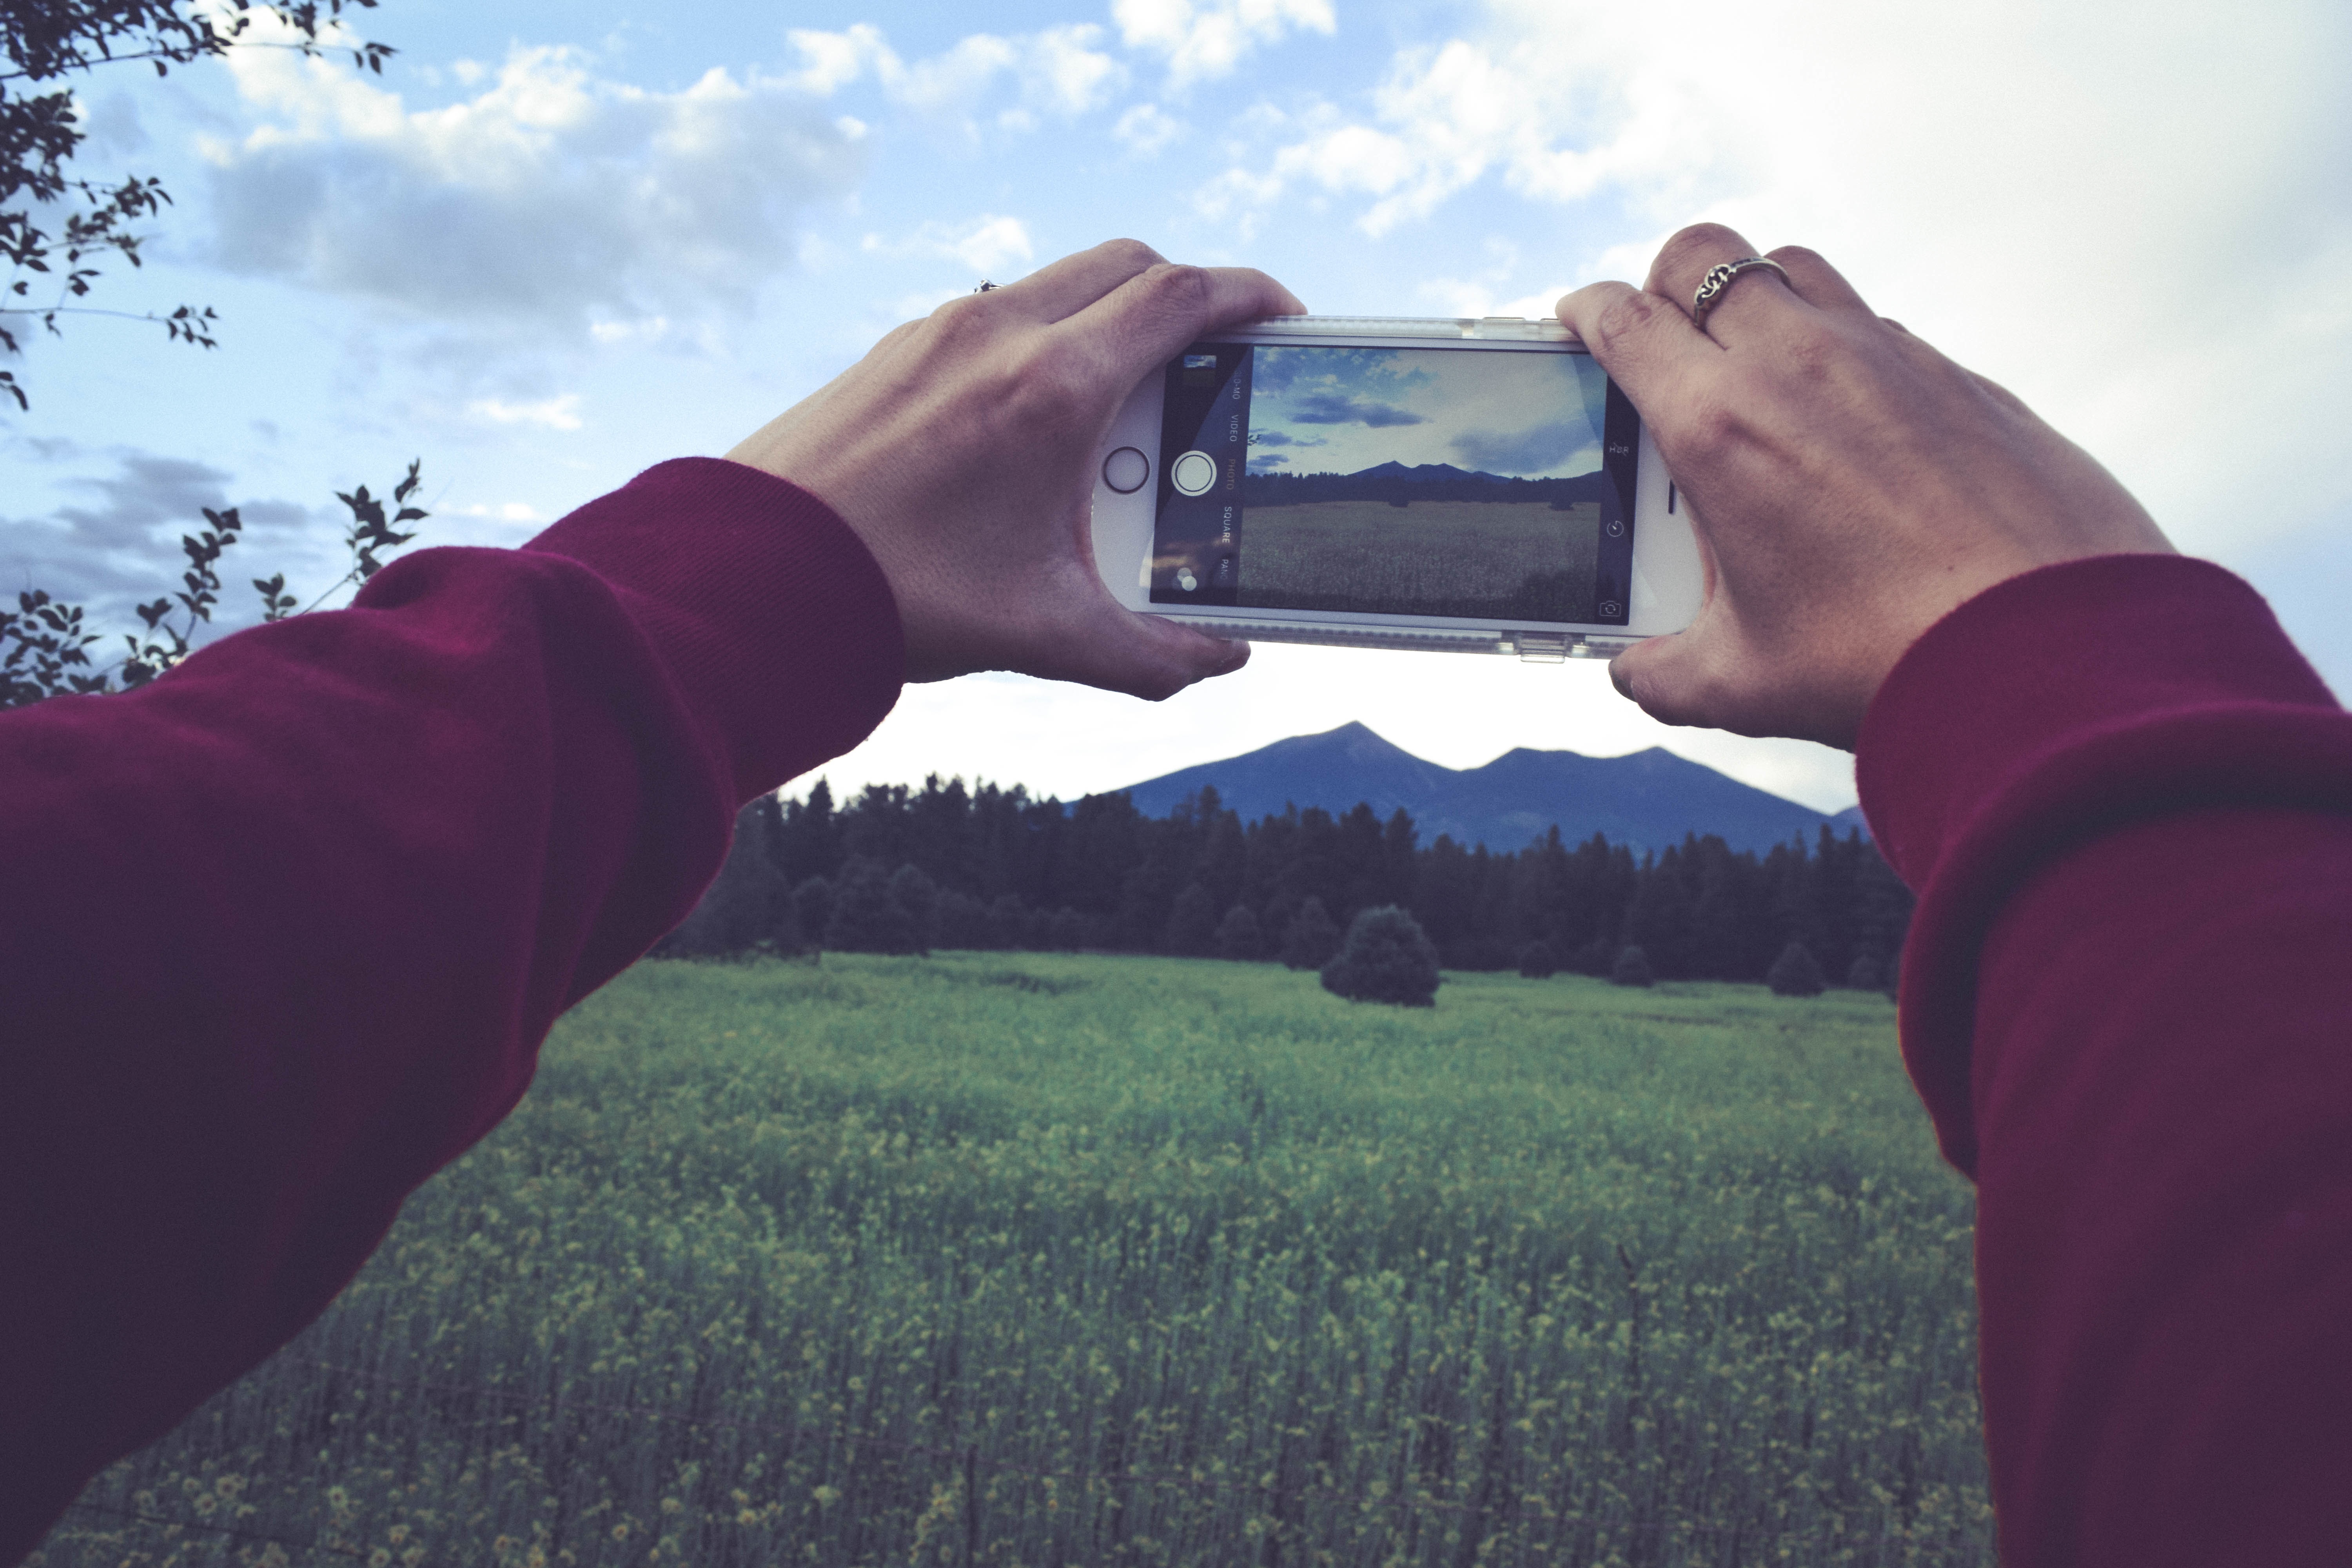
hand, sky, photography, sunlight, morning, love, color, blue, photograph, image, emotion, interaction, sense